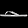
Label: Sandal